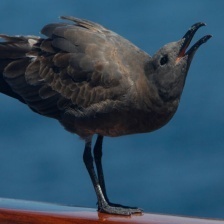
Species: BROWN NOODY
Scientific name: ANOUS STOLIDUS